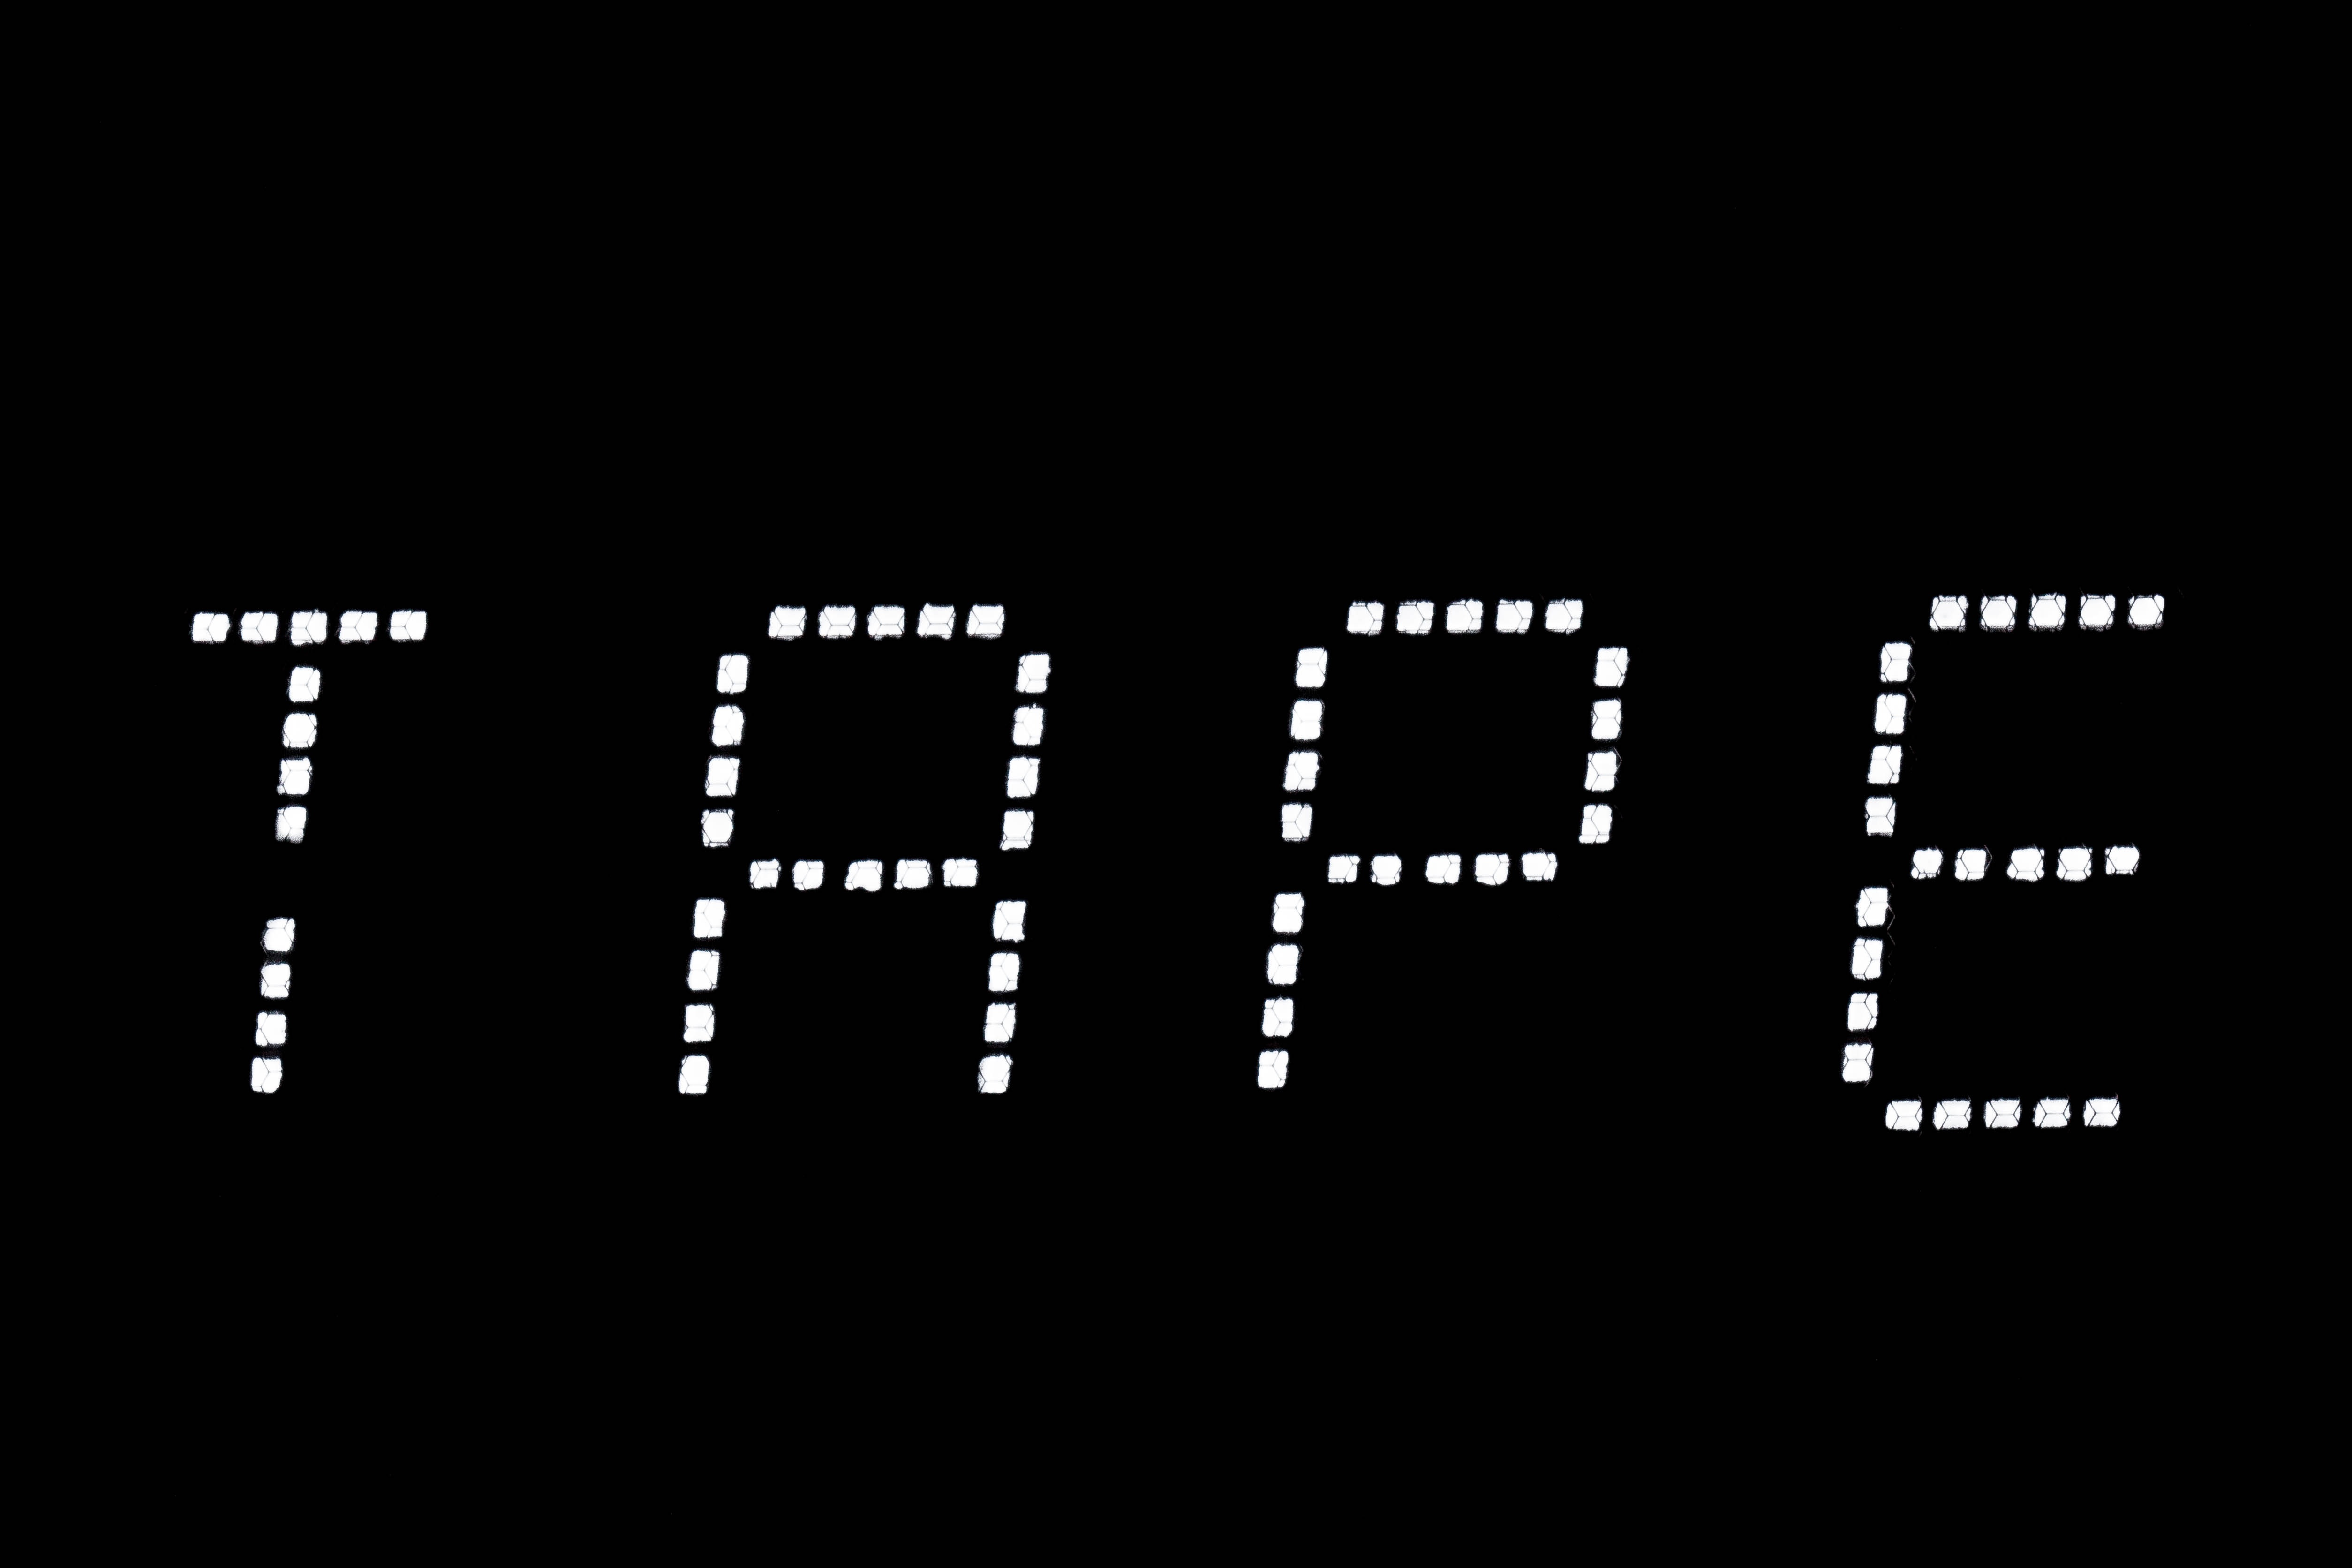
light, black and white, white, play, number, line, macro, shadow, signal, contrast, black, point, closeup, amplifier, brand, font, background, audio, display, text, tape, shape, screenshot, macro photography, white and black